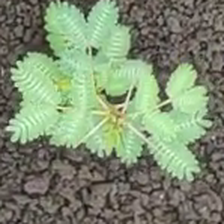
Weed species: Dwarf_cassia_(Chamaecrista pumila)